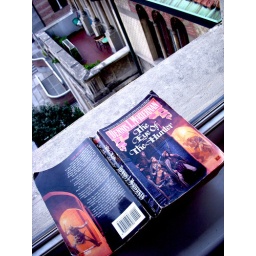
fantasy book looking out a window in Milan